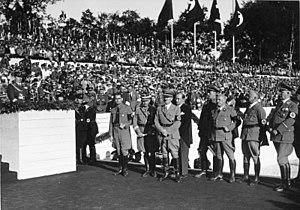
Les lois de Nuremberg sont trois textes adoptés par le Reichstag à l'initiative d'Adolf Hitler, lors d'une session du parlement tenue à Nuremberg à l'occasion du septième congrès annuel du Parti nazi, le 15 septembre 1935 :
Le boycott antisémite du 1ᵉʳ avril 1933 fut organisé par les nazis en Allemagne, quelques semaines après l'accès d'Adolf Hitler au poste de chancelier, le 30 janvier 1933. Première manifestation antisémite d'envergure organisée par les nazis après leur arrivée au pouvoir, il fut les prémices et le prétexte de la mise en place de législations antisémites, comme la loi allemande sur la restauration de la fonction publique du 7 avril 1933. Il constitua également l'une des étapes qui débouchèrent sur la Shoah.